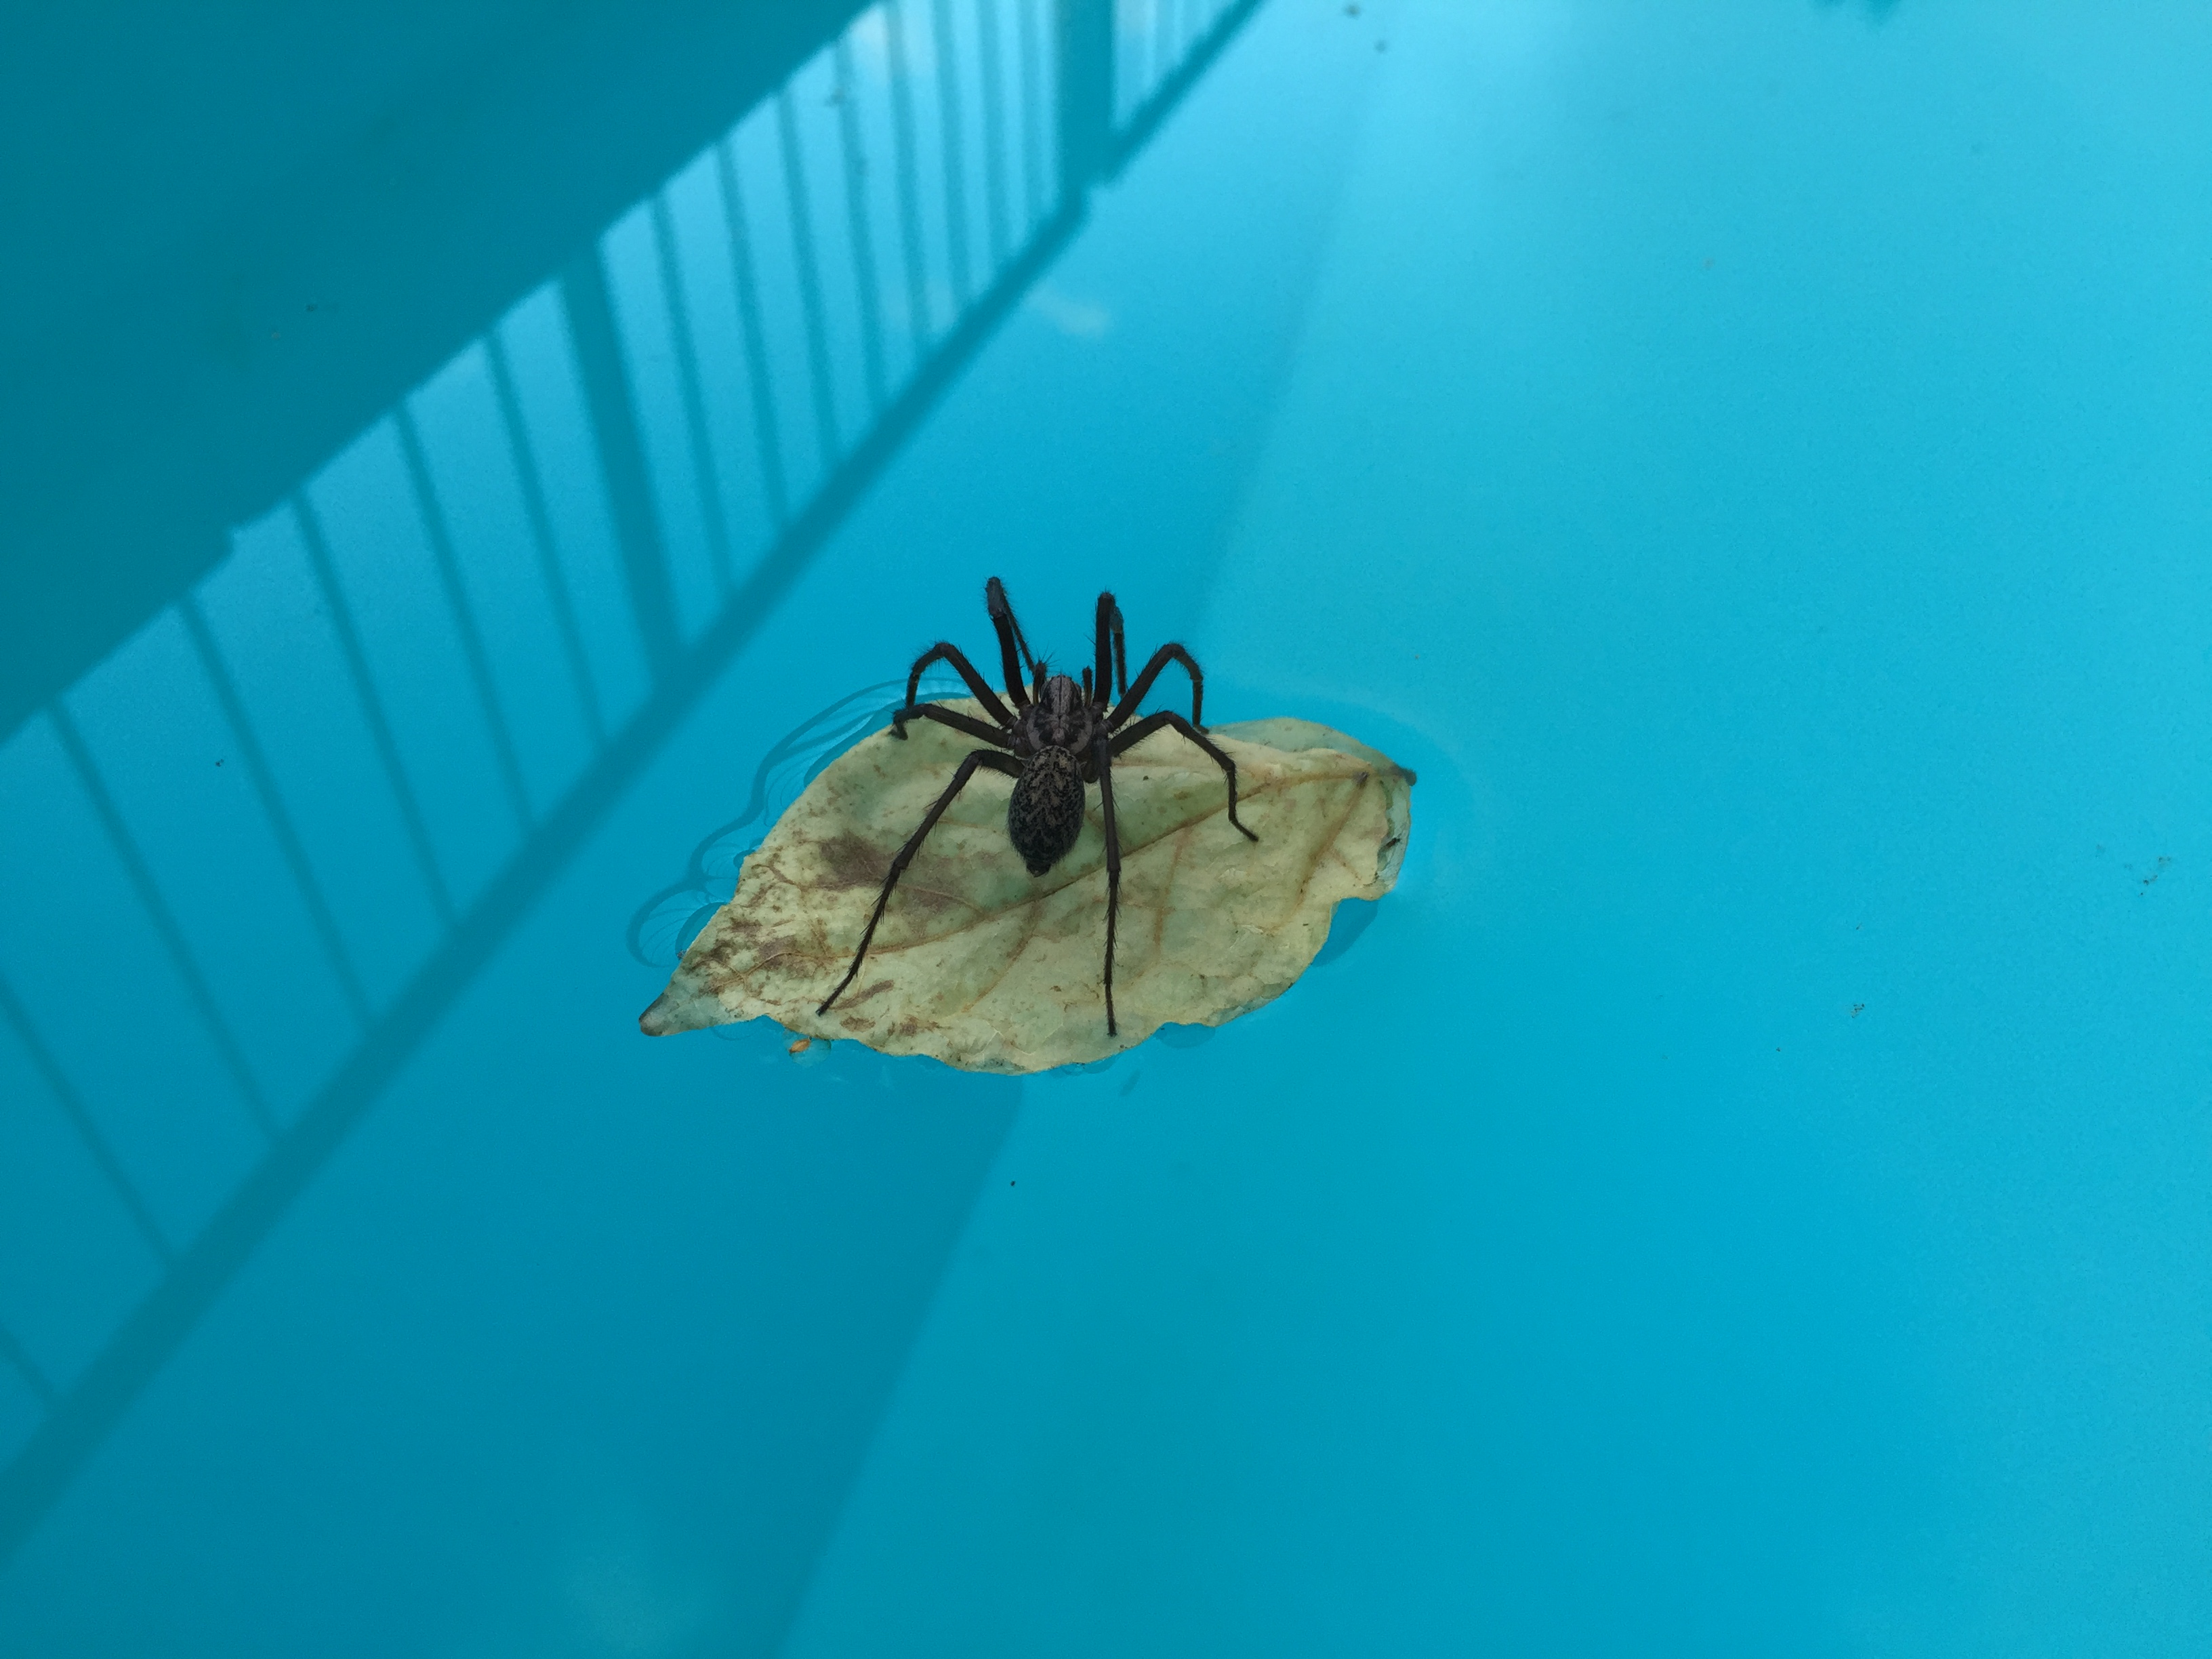
spider, blue, turquoise, insect, azure, organism, pest, invertebrate, bug, macro photography, membrane winged insect, butterfly, moths and butterflies